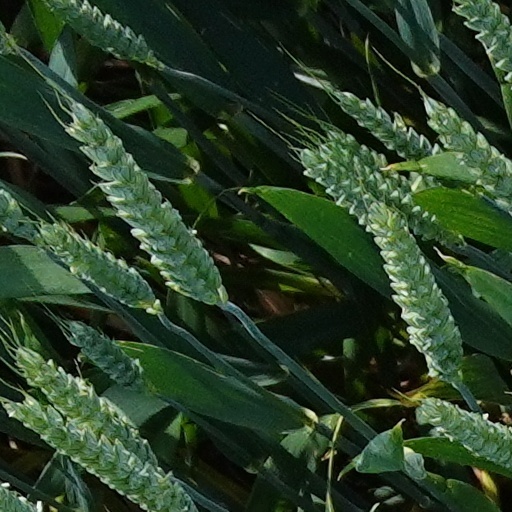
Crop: wheat